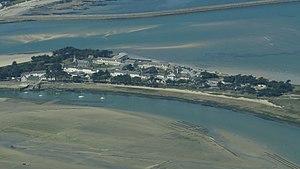
Pen-Bron vue aérienne
La pointe de Pen-Bron est une presqu'île française située sur le territoire de la commune de La Turballe, dans le département de la Loire-Atlantique en région Pays de la Loire.
La Turballe est une commune de l'Ouest de la France, située dans le département de la Loire-Atlantique, en région Pays de la Loire. Faisant partie du pays de Guérande, un des pays traditionnels de Bretagne, elle se situe historiquement en Bretagne.